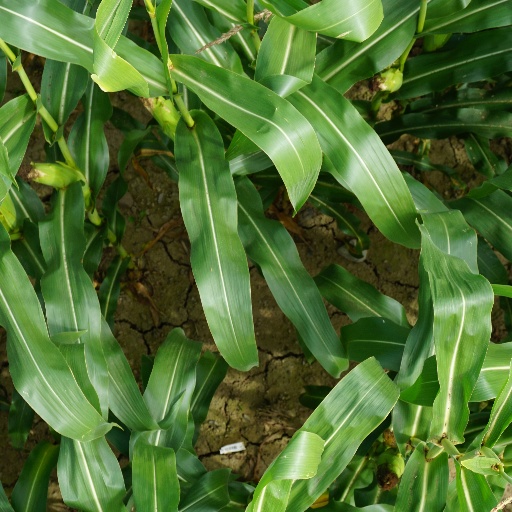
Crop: maize; corn